Transportation in Mississauga

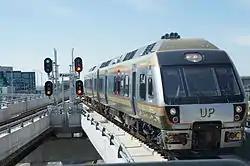
Union Pearson Express train approaching Toronto Pearson Terminal 1 Station

Mississauga has rail networks that include three GO Transit lines, an airport rail link, and a light rail transit (LRT) line that is currently under construction.